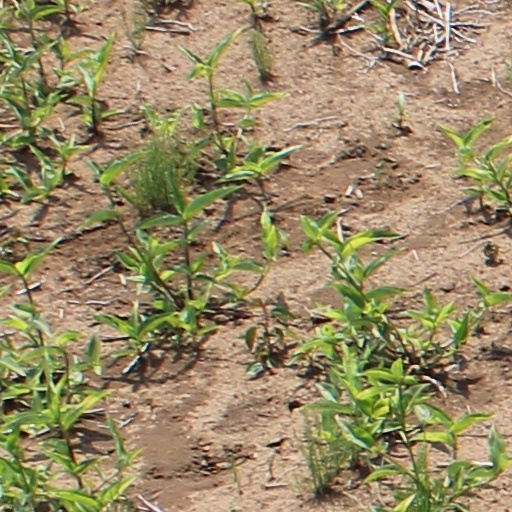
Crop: wheat